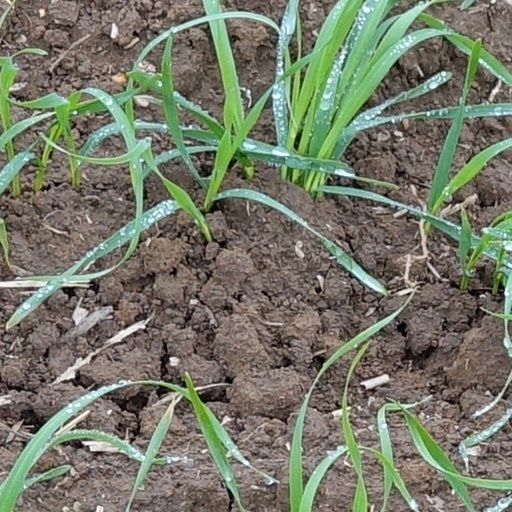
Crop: wheat